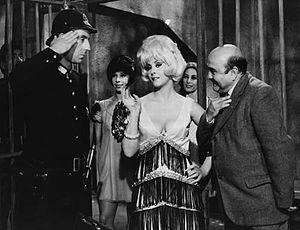
Libertad María de los Ángeles Vichich, connue sous le pseudonyme de Libertad Leblanc, est une actrice argentine. Elle a joué dans une trentaine de films dans l'industrie cinématographique argentin entre 1960 et 1989.